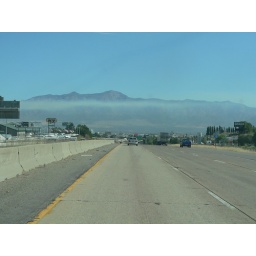
Interesting view of the clouds (or smoke) below the mountain peak.